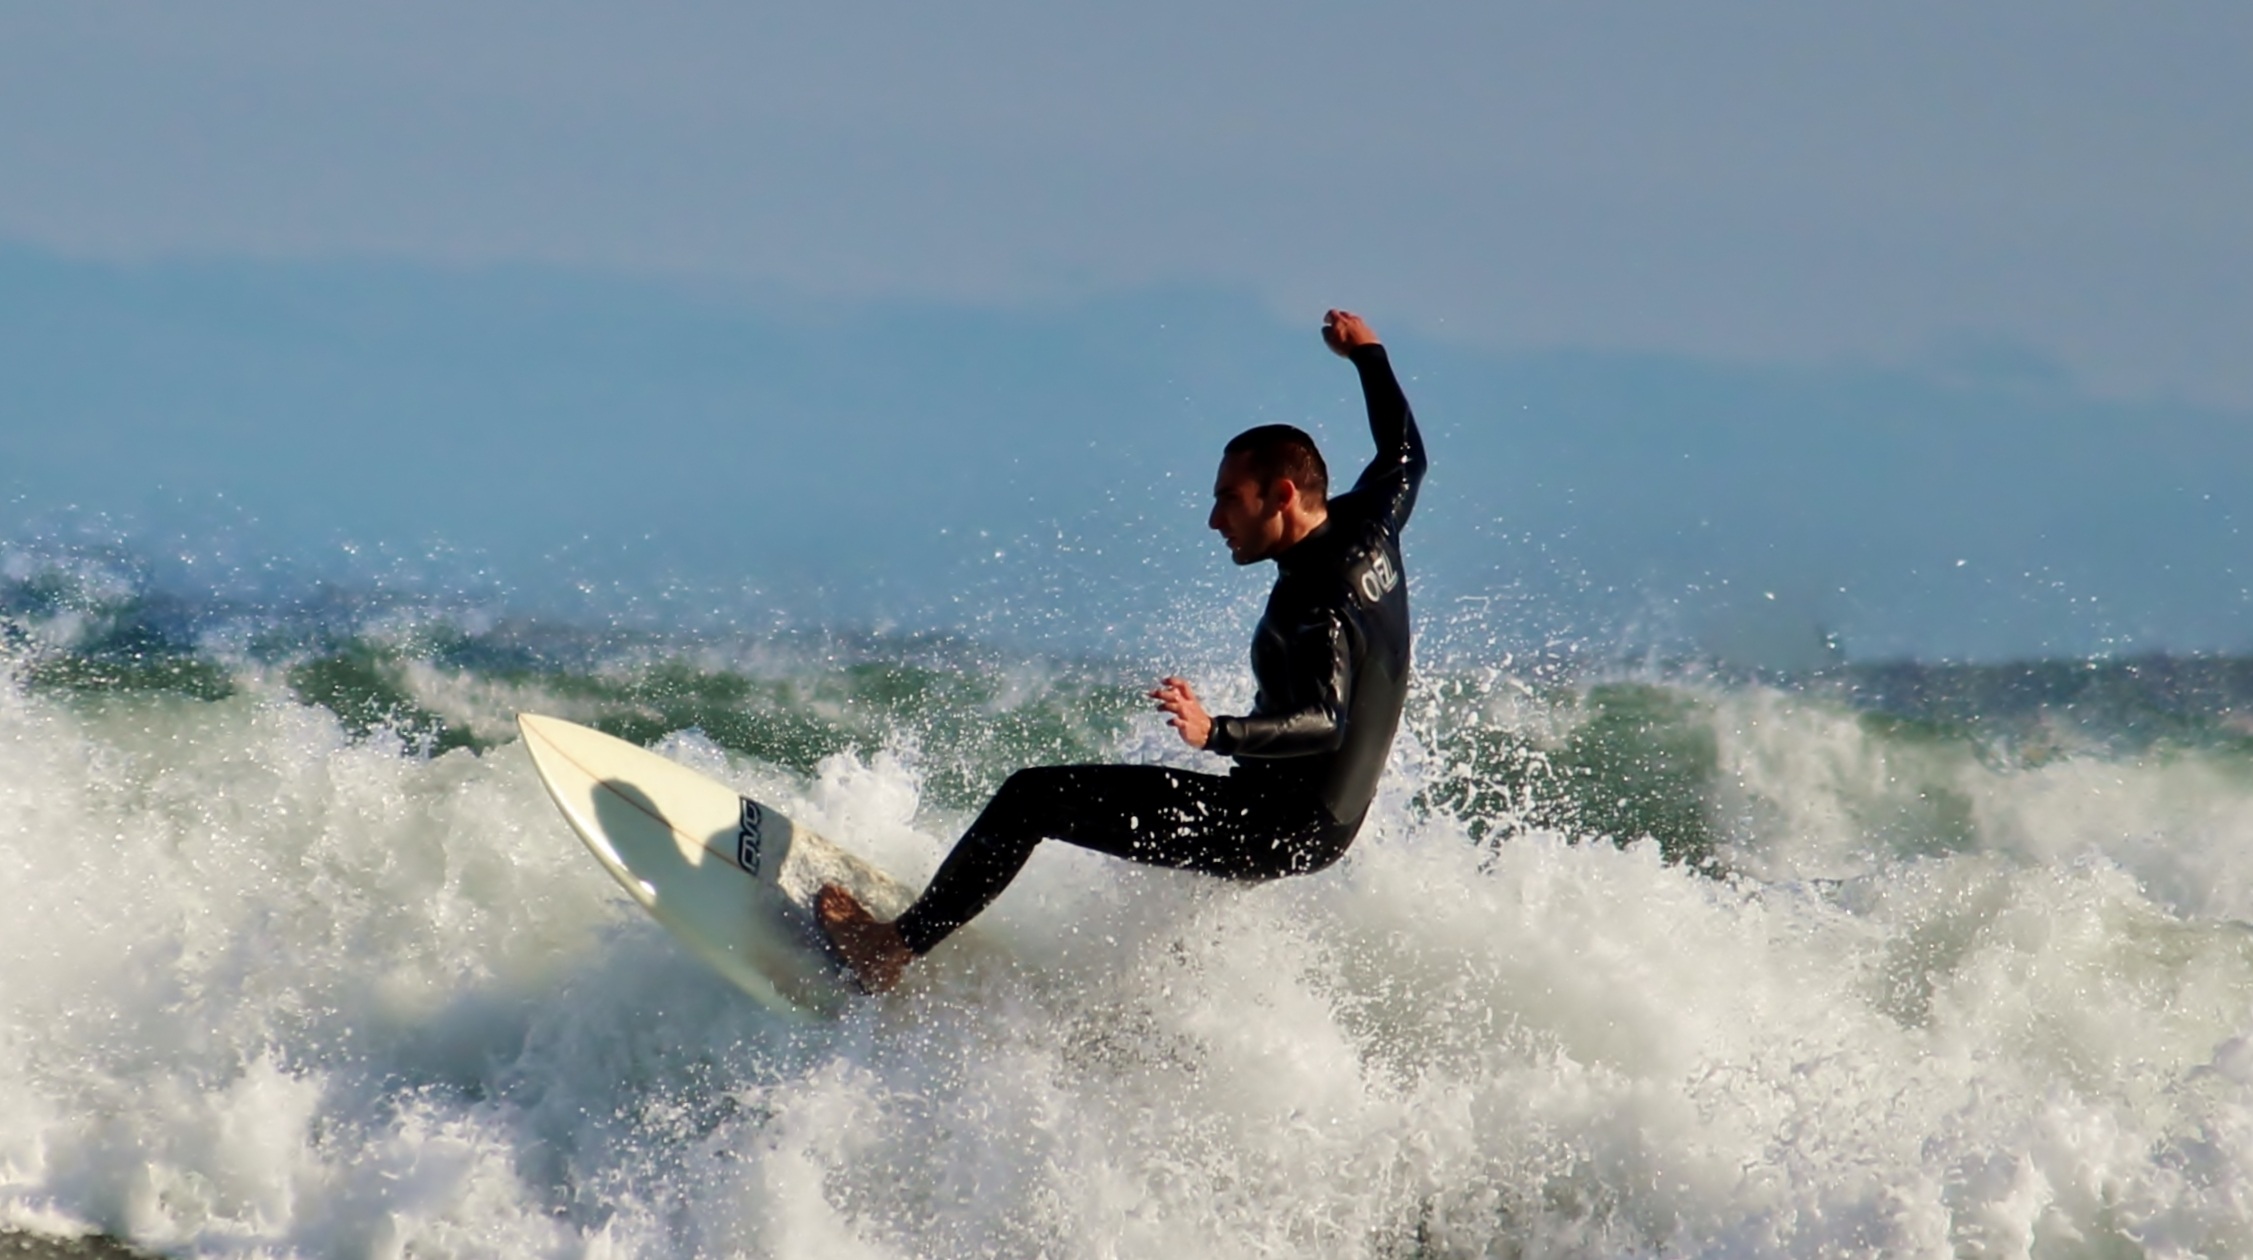
man, sea, water, ocean, wave, surfer, foam, surfing, balance, surfboard, extreme sport, leisure, skill, fun, sports, wetsuit, kitesurfing, skimboarding, water sports, water sport, atmosphere of earth, wind wave, boardsport, surfing equipment and supplies, surface water sports, individual sports